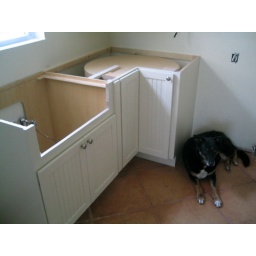
that big cut-out in the sink cabinet is where my big apron-front sink is going!!! honey guards the kitchen till it's all ready.